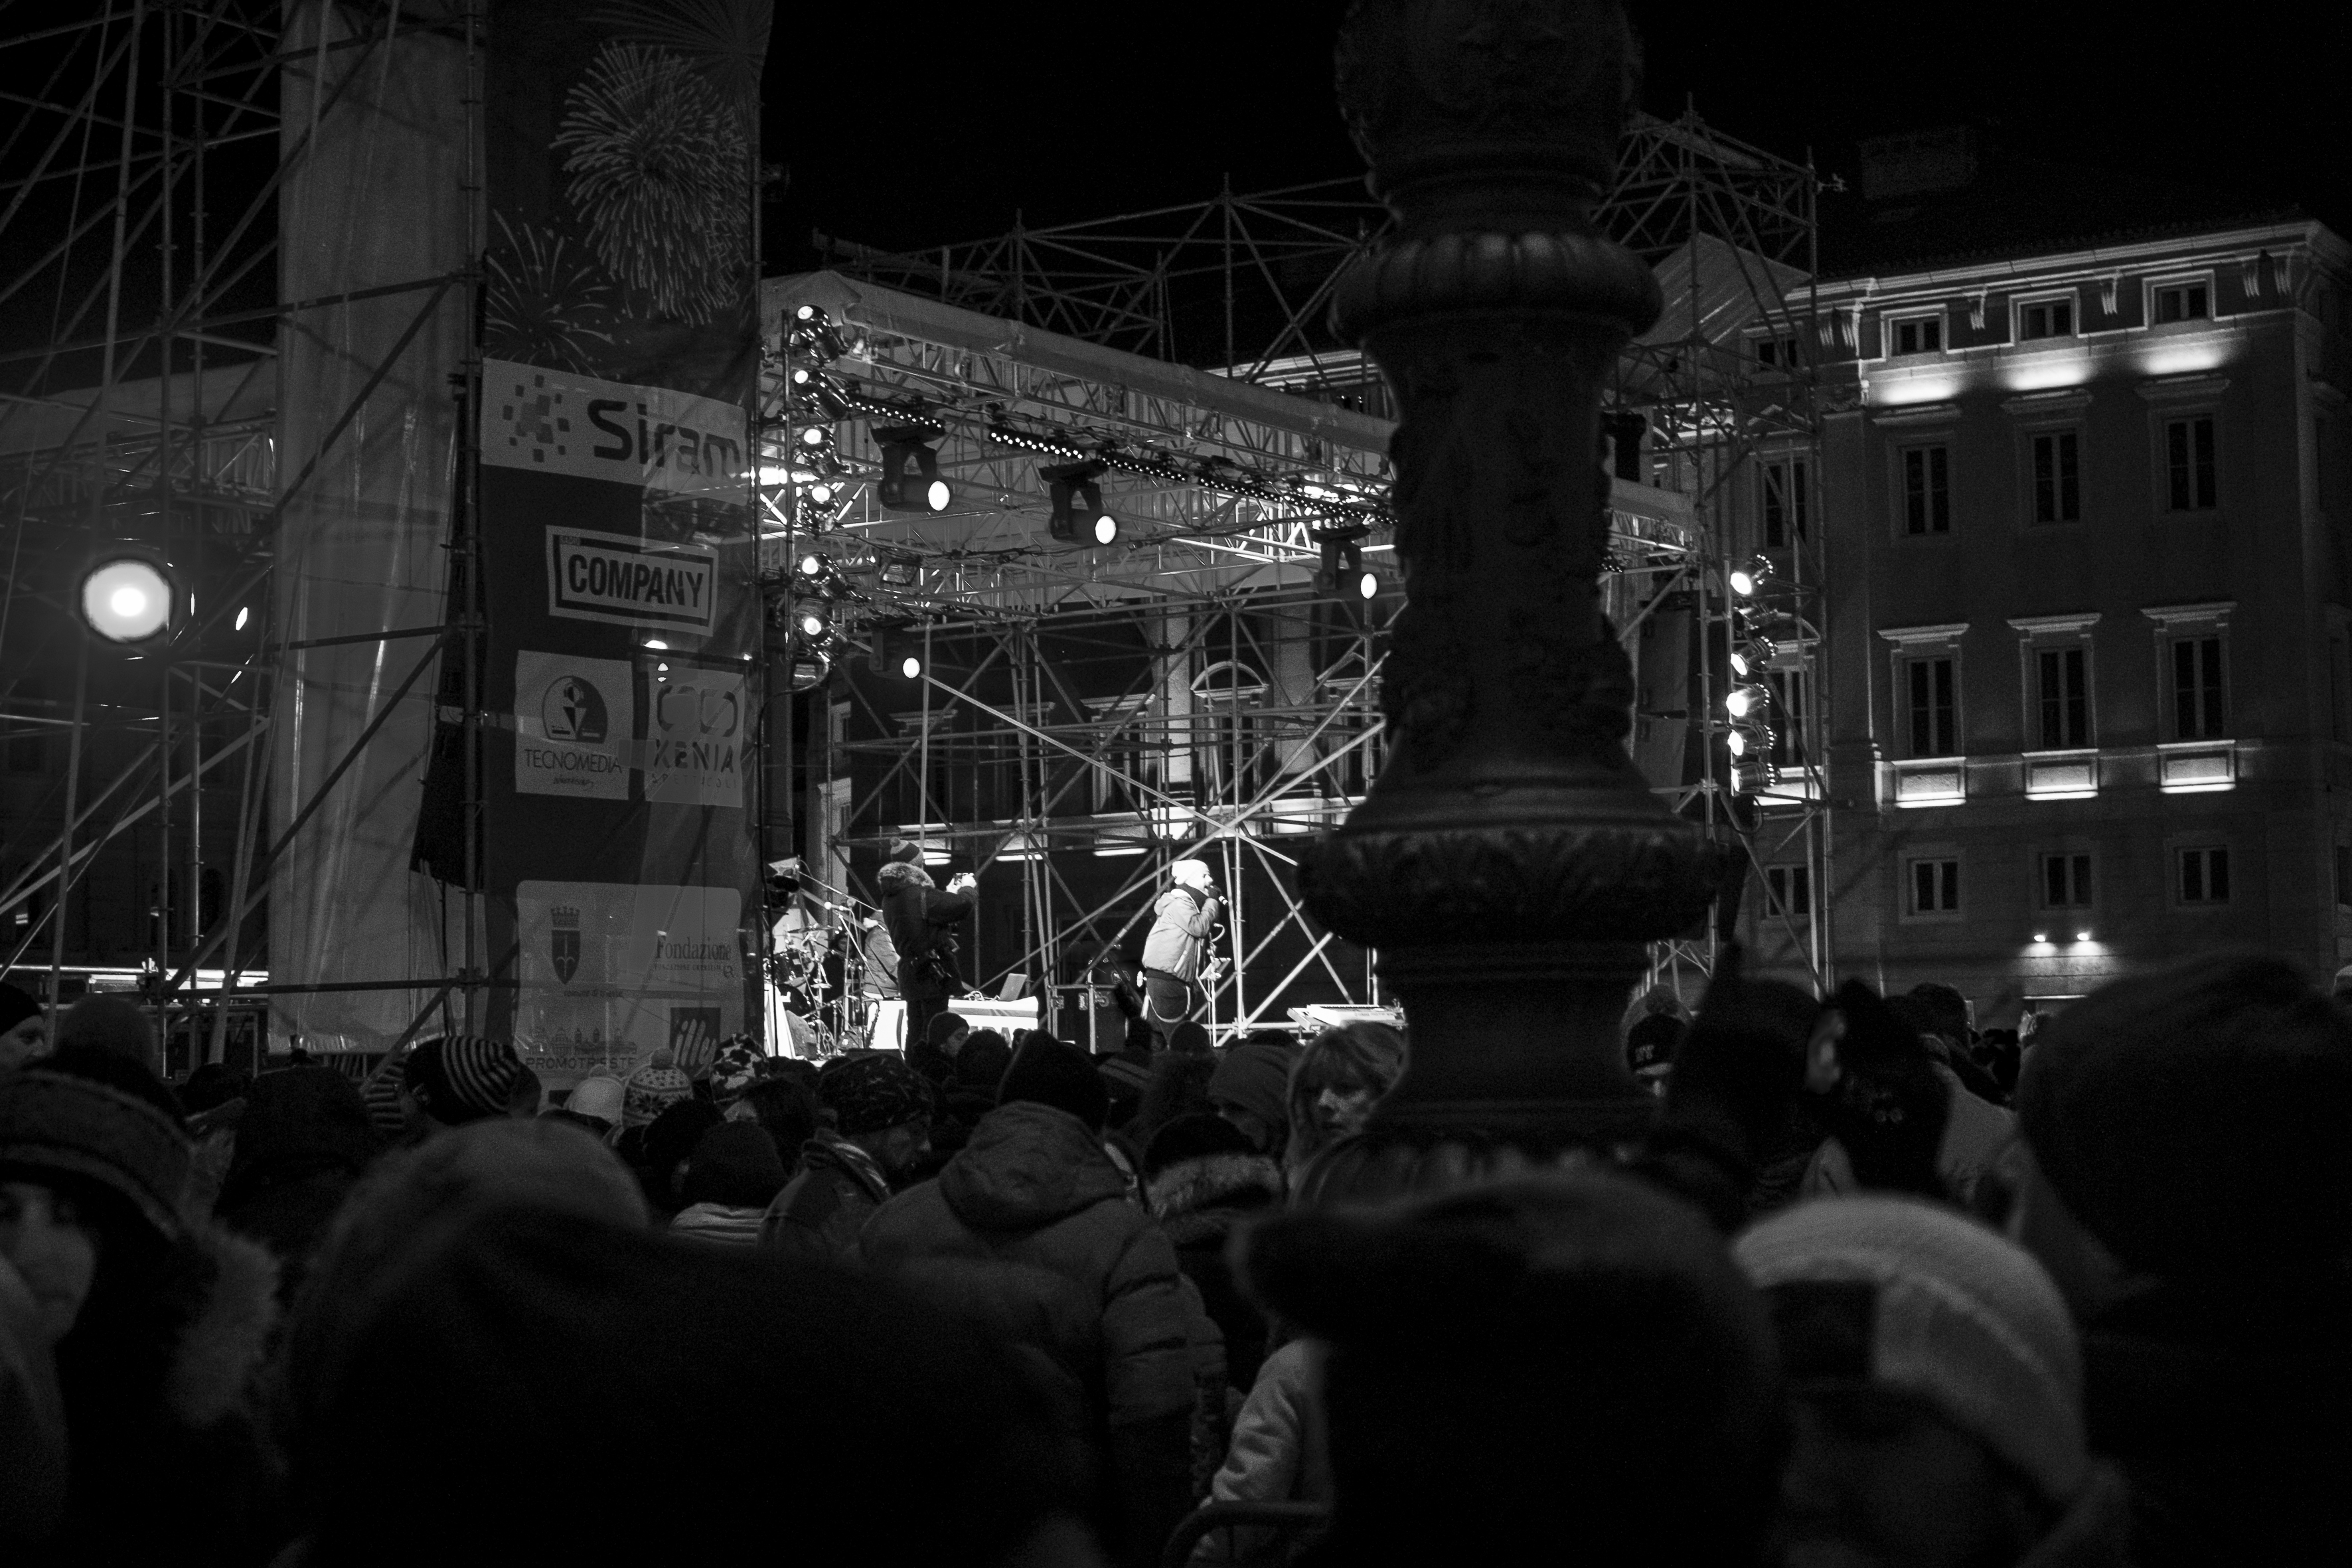
black and white, street, night, urban, crowd, travel, fujifilm, italy, darkness, black, monochrome, bw, blackandwhite, blackwhite, ngc, noiretblanc, fuji, metropolis, fujix, trieste, fujixe1, monochrome photography